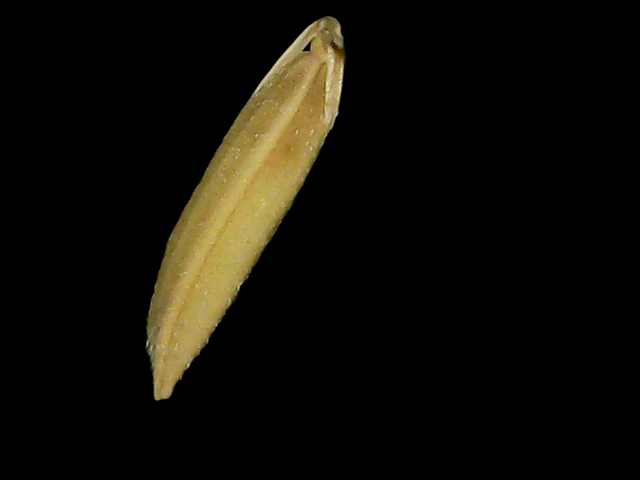
Rice variety: Bd75